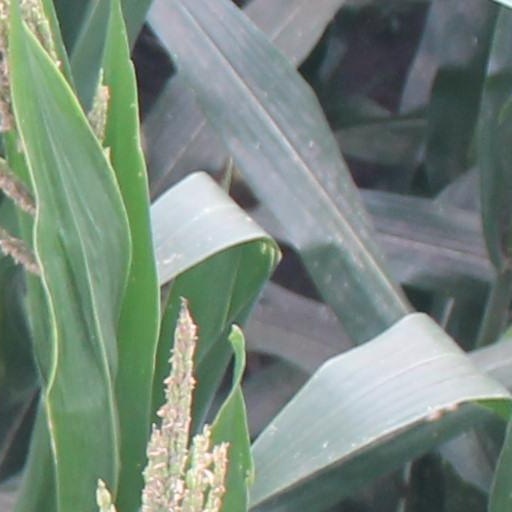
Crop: maize; corn